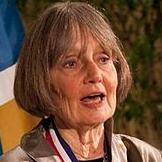
Age: 72